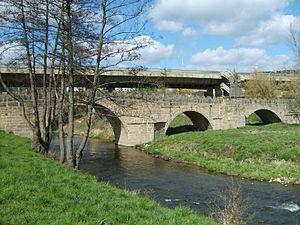
La Ploučnice est une rivière de Tchéquie d'une longueur de 106 km. Elle est un affluent de l'Elbe en rive droite.